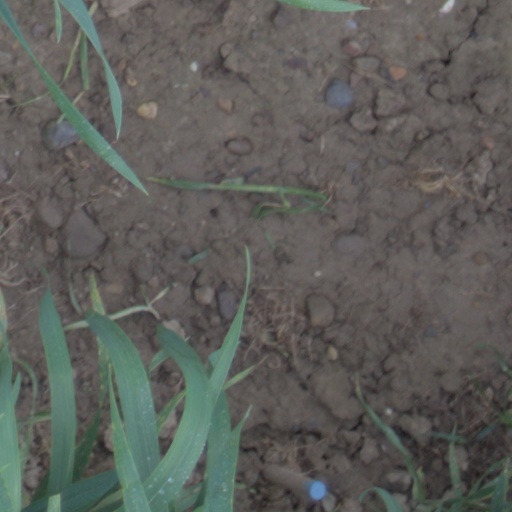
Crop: wheat